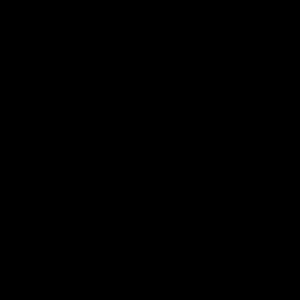
À l’interface entre la physique nucléaire et la physique des particules, la désintégration du neutron libre est un processus faisant intervenir l’interaction faible, au cours duquel un neutron libre se désintègre spontanément en un proton, un électron et un antineutrino électronique.
L'interaction faible est l'une des quatre interactions fondamentales de la nature, les trois autres étant les interactions électromagnétique, forte et gravitationnelle. Elle est responsable de la désintégration radioactive de particules subatomiques et est à l'origine de la fusion nucléaire dans les étoiles. Elle affecte toutes les catégories de fermions connues, à commencer par les électrons, les quarks et les neutrinos.
Le neutron est une particule subatomique de charge électrique nulle.